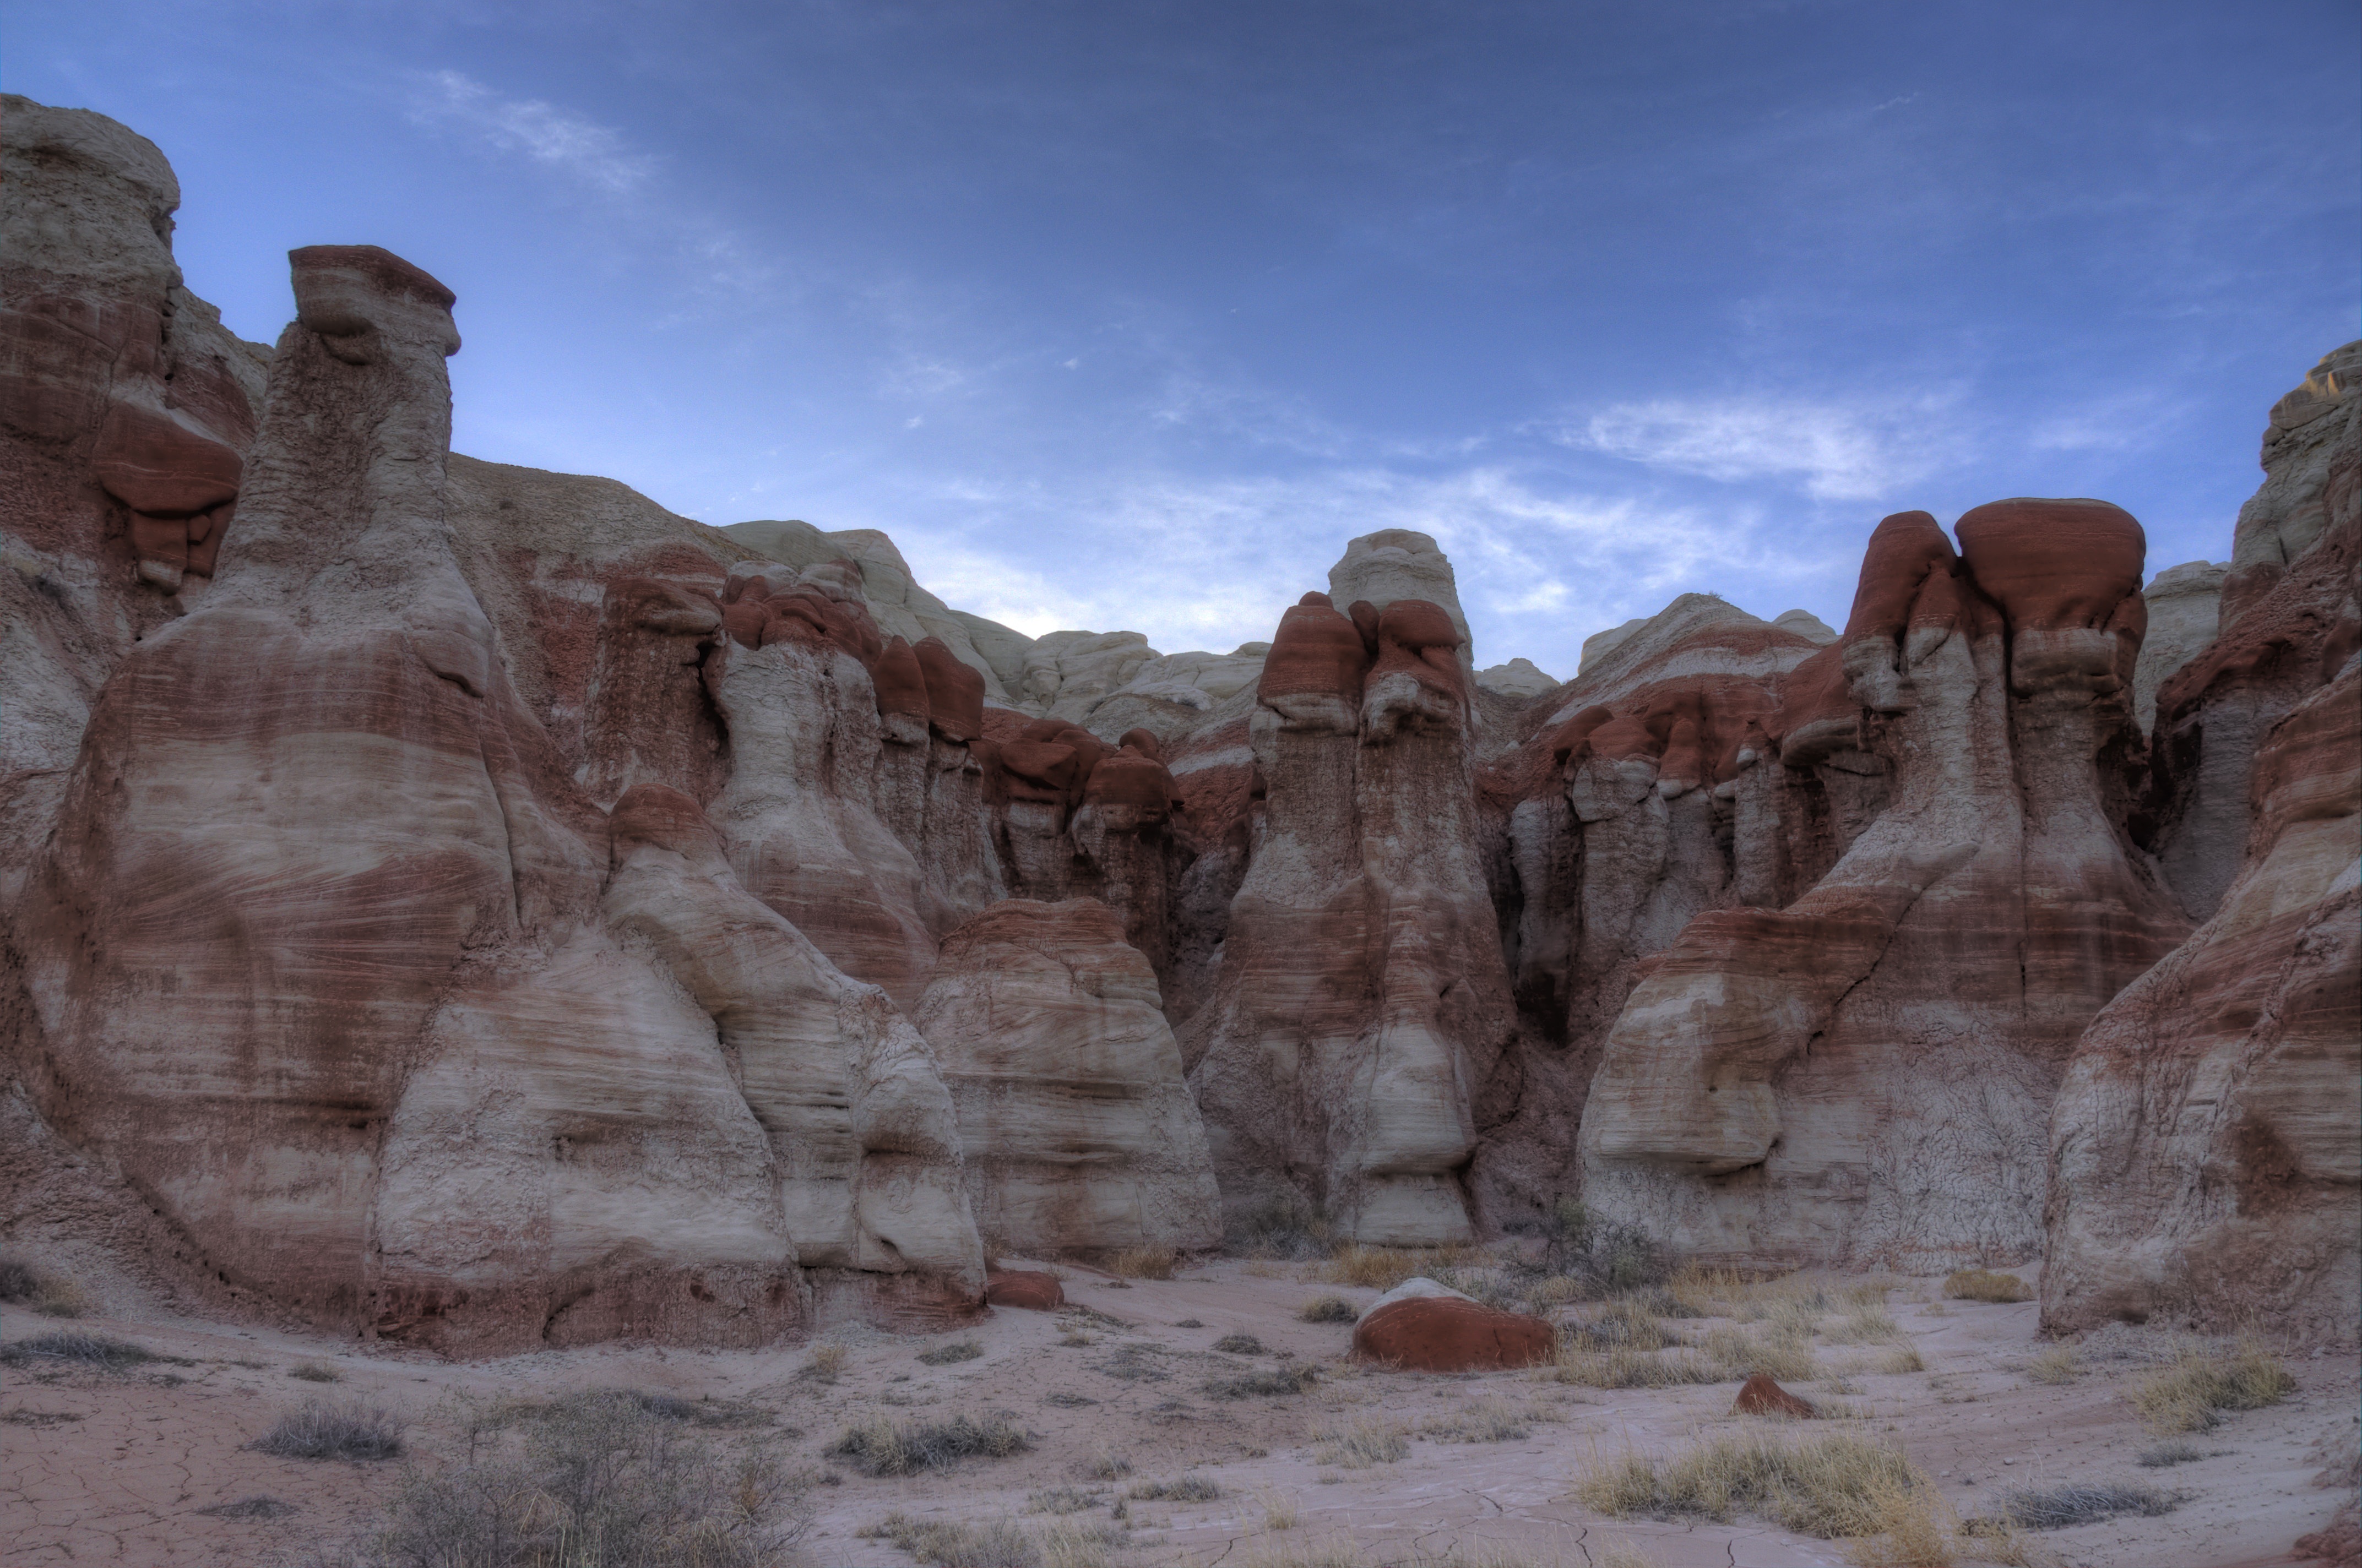
rock, valley, formation, arch, canyon, material, geology, badlands, plateau, wadi, butte, landform, ancient history, geographical feature